Volkswagen Jetta

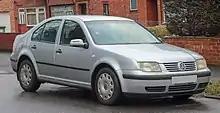
Volkswagen Bora (UK)

The Mark 2 series is the longest-running Jetta so far. Introduced to Europe in early 1984 and to North America in 1985, the second generation Jetta proved to be a sales success for Volkswagen. The car secured the title of best-selling European car in North America, Farmer's Journal COTY 1991, and outsold the similar Golf by two-to-one in that market. Based on the all-new second-generation Golf platform, the car was larger, heavier, and could seat five people instead of four as in the Mark 1. Exterior dimensions increased in all directions. Overall length was up by , the wheelbase grew , and the width went up . The suspension setup was basically unchanged from the first generation, although refined slightly, for example by the inclusion of a separate subframe for mounting the front control arms to help noise isolation, as well as improved rubber mountings for all components. Aerodynamics improved considerably, with a drag coefficient of 0.36. With a 470-litre (16.6 ft) luggage compartment, the trunk had grown nearly as large as some full-sized American sedans. Interior room was also increased by 14 percent, which changed the EPA class from sub-compact to compact.